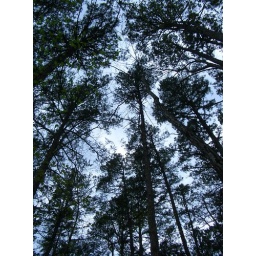
A view of the upper stories of a pine forest at Hawn State Park in Missouri.